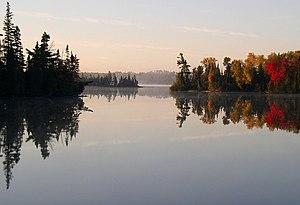
Le Parc d'État de Bear Head Lake est une réserve naturelle située dans l'État du Minnesota, aux États-Unis, près de la Boundary Waters Canoe Area Wilderness, dans le comté de St. Louis County.